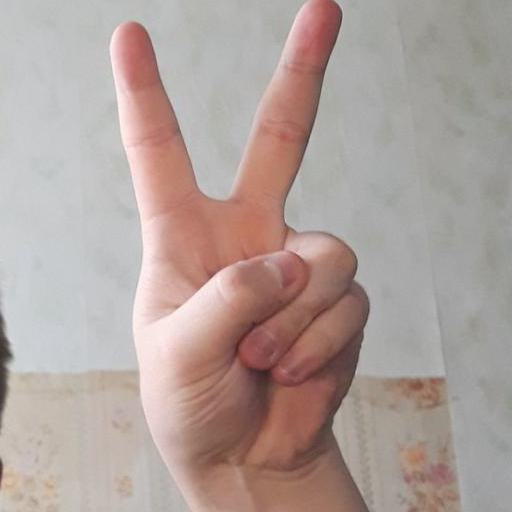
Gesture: peace